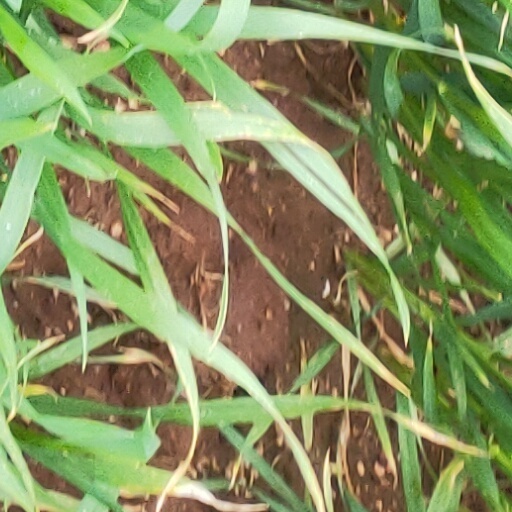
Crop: wheat